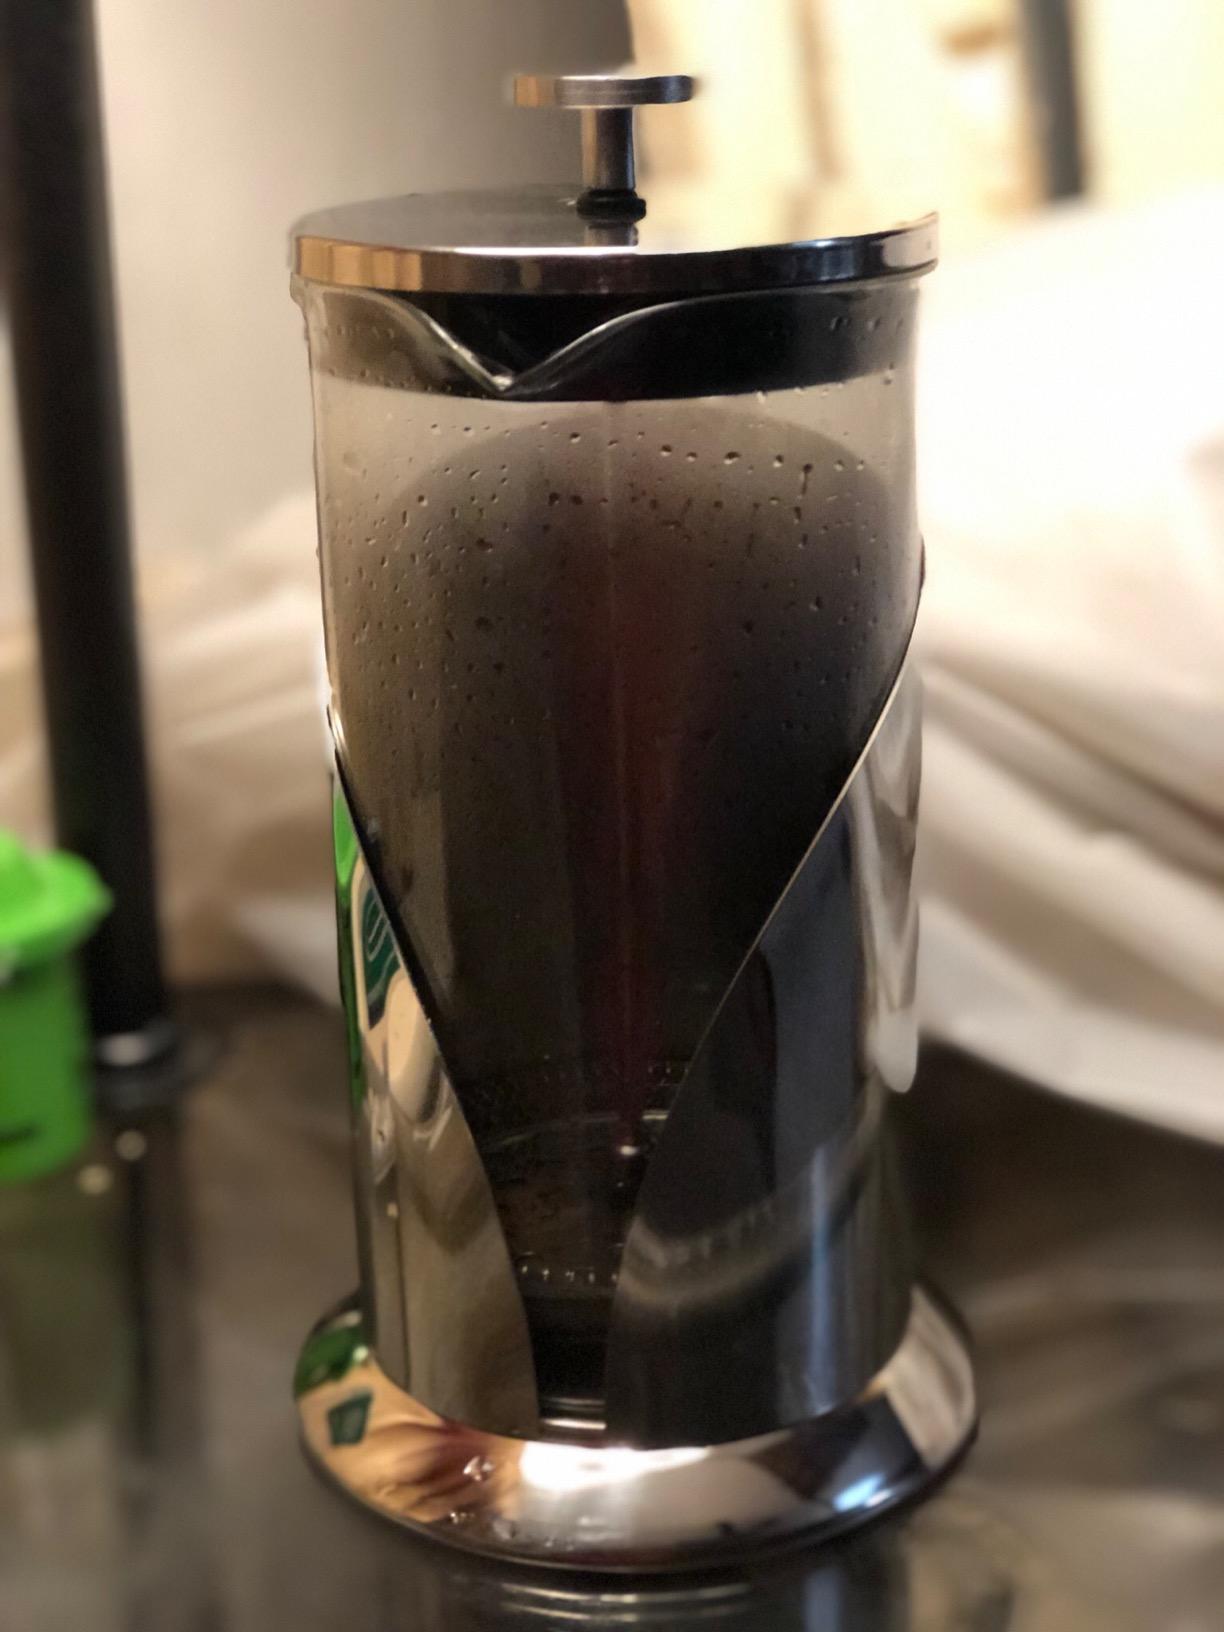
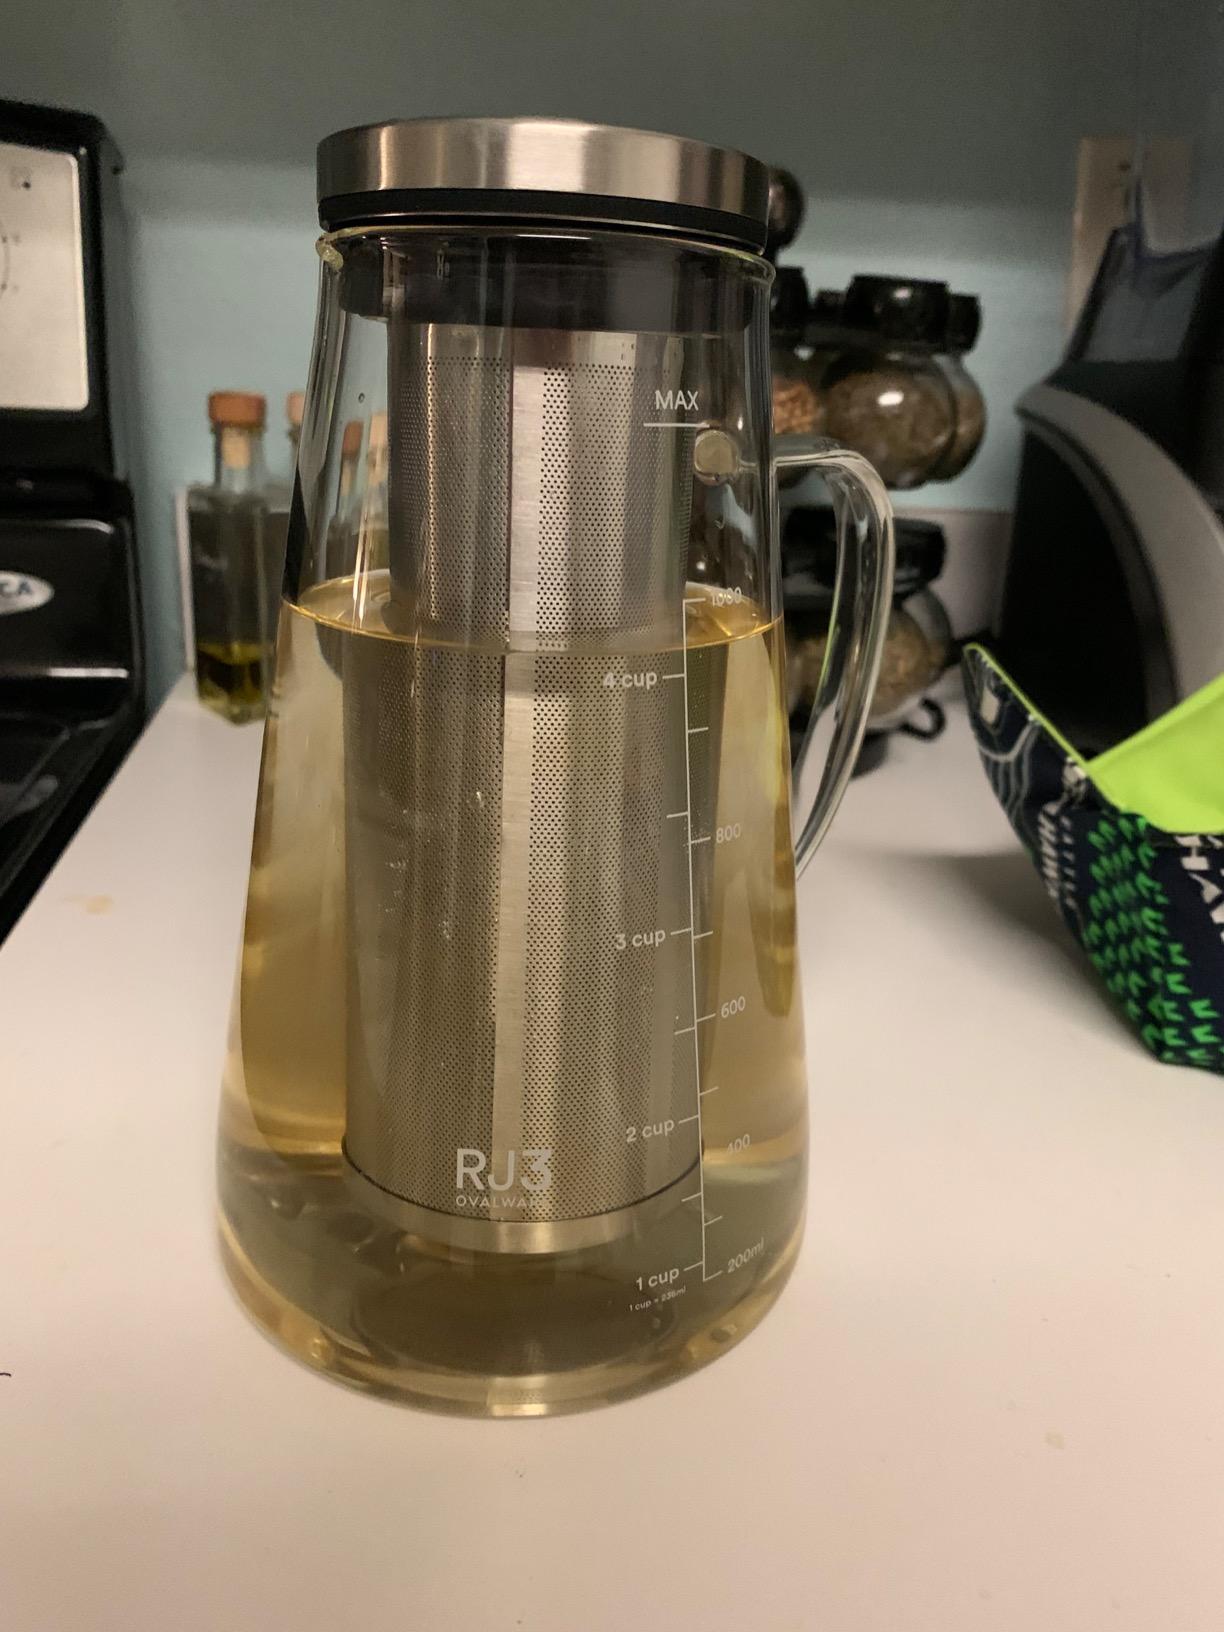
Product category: items_tea
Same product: no